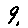
Label: 9